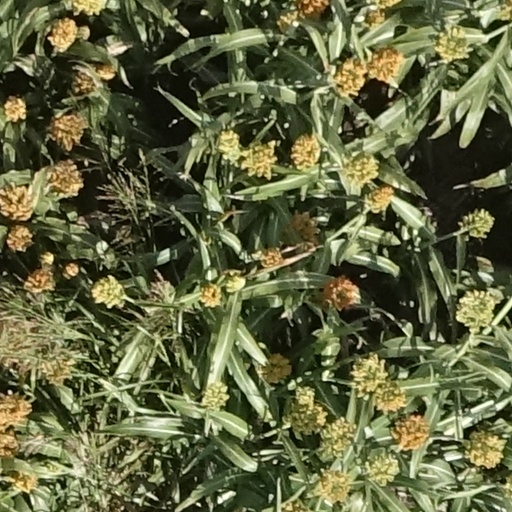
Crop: sorghum